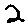
Label: 2